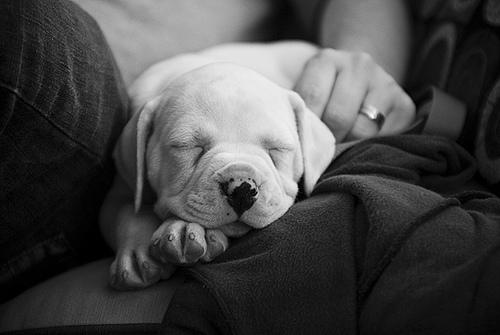
Breed: american bulldog